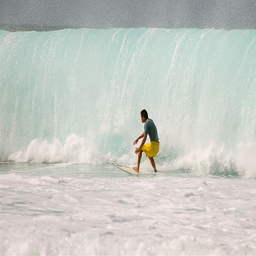
a male surfer in a blue shirt riding a white board
A SURF BOARDERS IN YELLOW SHORTS SURFING
The guy wearing yellow shirts is riding a wave.
A man is surfing along a big wave in the ocean.
A person on a surfboard in the water.